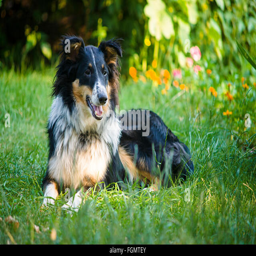
dog lying in the grass